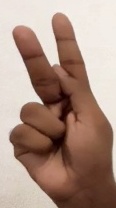
ASL sign: K